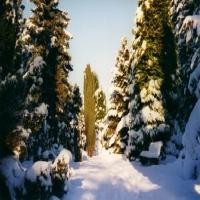
Weather: sun or clear